Chariots of Fire

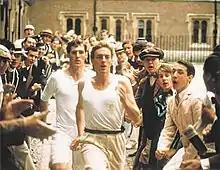
Abrahams (left) and the Burghley-based Lindsay (right) attempt the Great Court Run.

Another scene in the film recreates the Great Court Run, in which the runners attempt to run around the perimeter of the Great Court at Trinity College, Cambridge in the time it takes the clock to strike 12 at midday. The film shows Abrahams performing the feat for the first time in history. In fact, Abrahams never attempted this race, and at the time of filming the only person on record known to have succeeded was Lord Burghley, in 1927. In "Chariots of Fire", Lindsay, who is based on Lord Burghley, runs the Great Court Run with Abrahams in order to spur him on, and crosses the finish line just a moment too late. Since the film's release, the Great Court Run has also been successfully run by Trinity undergraduate Sam Dobin, in October 2007.